The Crimson Kimono

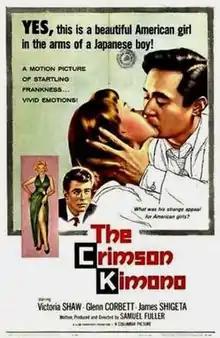
Theatrical release poster

The Crimson Kimono is a 1959 American crime film noir drama starring James Shigeta, Glenn Corbett and Victoria Shaw. Directed by Samuel Fuller, it featured several ahead-of-its-time ideas about race and society's perception of race, a thematic and stylistic trademark of Fuller.